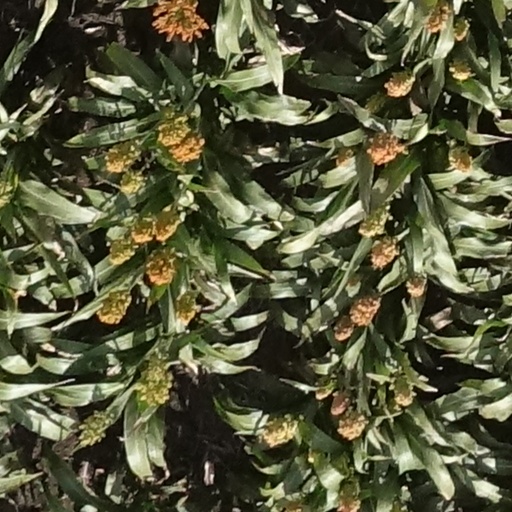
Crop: sorghum